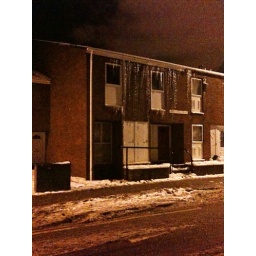
Rather icy house round the corner from the office during one of our heavy freak snow periods earlier in 2010.